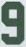
Number: 9